1951 NCAA basketball championship game

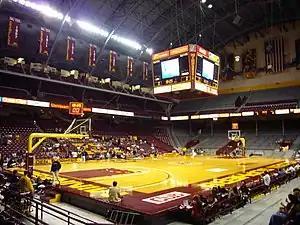
Williams Arena in Minneapolis, Minnesota, hosted the championship game.

The 1951 NCAA University Division Basketball Championship Game was the finals of the 1951 NCAA basketball tournament and it determined the national champion for the 1950-51 NCAA men's basketball season. The game was played on March 27, 1951, at Williams Arena in Minneapolis, Minnesota. It featured the Kentucky Wildcats of the Southeastern Conference, and the Kansas State Wildcats of the Big Seven Conference.